Highland Park General Hospital

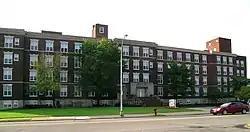

The Highland Park General Hospital is a former hospital complex located at 357 Glendale Avenue in Highland Park, Michigan. It was closed in 1976 and designated a Michigan State Historic Site in 1979 and listed on the National Register of Historic Places in 1985. The hospital primarily served African Americans. The building was later renovated into apartments, and is now the Bella Vista Glen Senior Apartments.